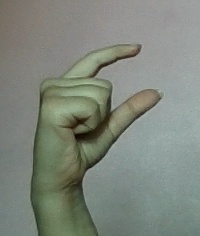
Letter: dal